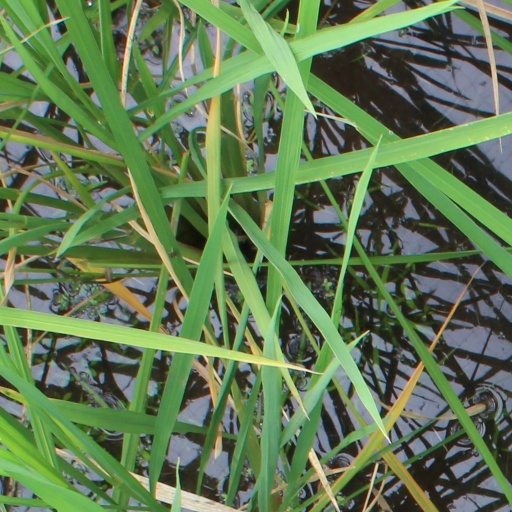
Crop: rice